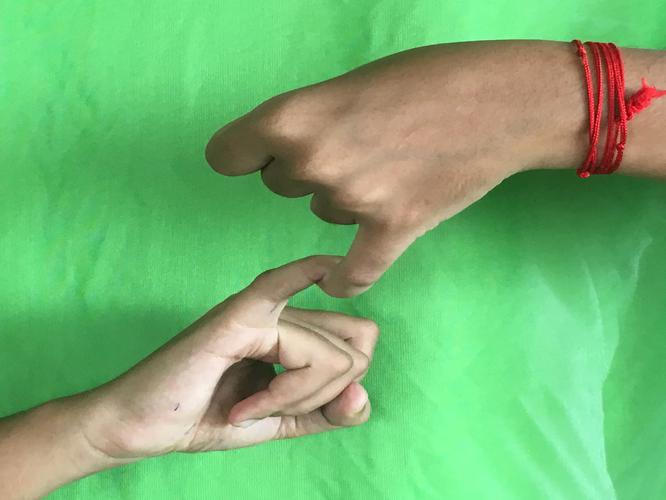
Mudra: Kilaka
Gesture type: double_hand